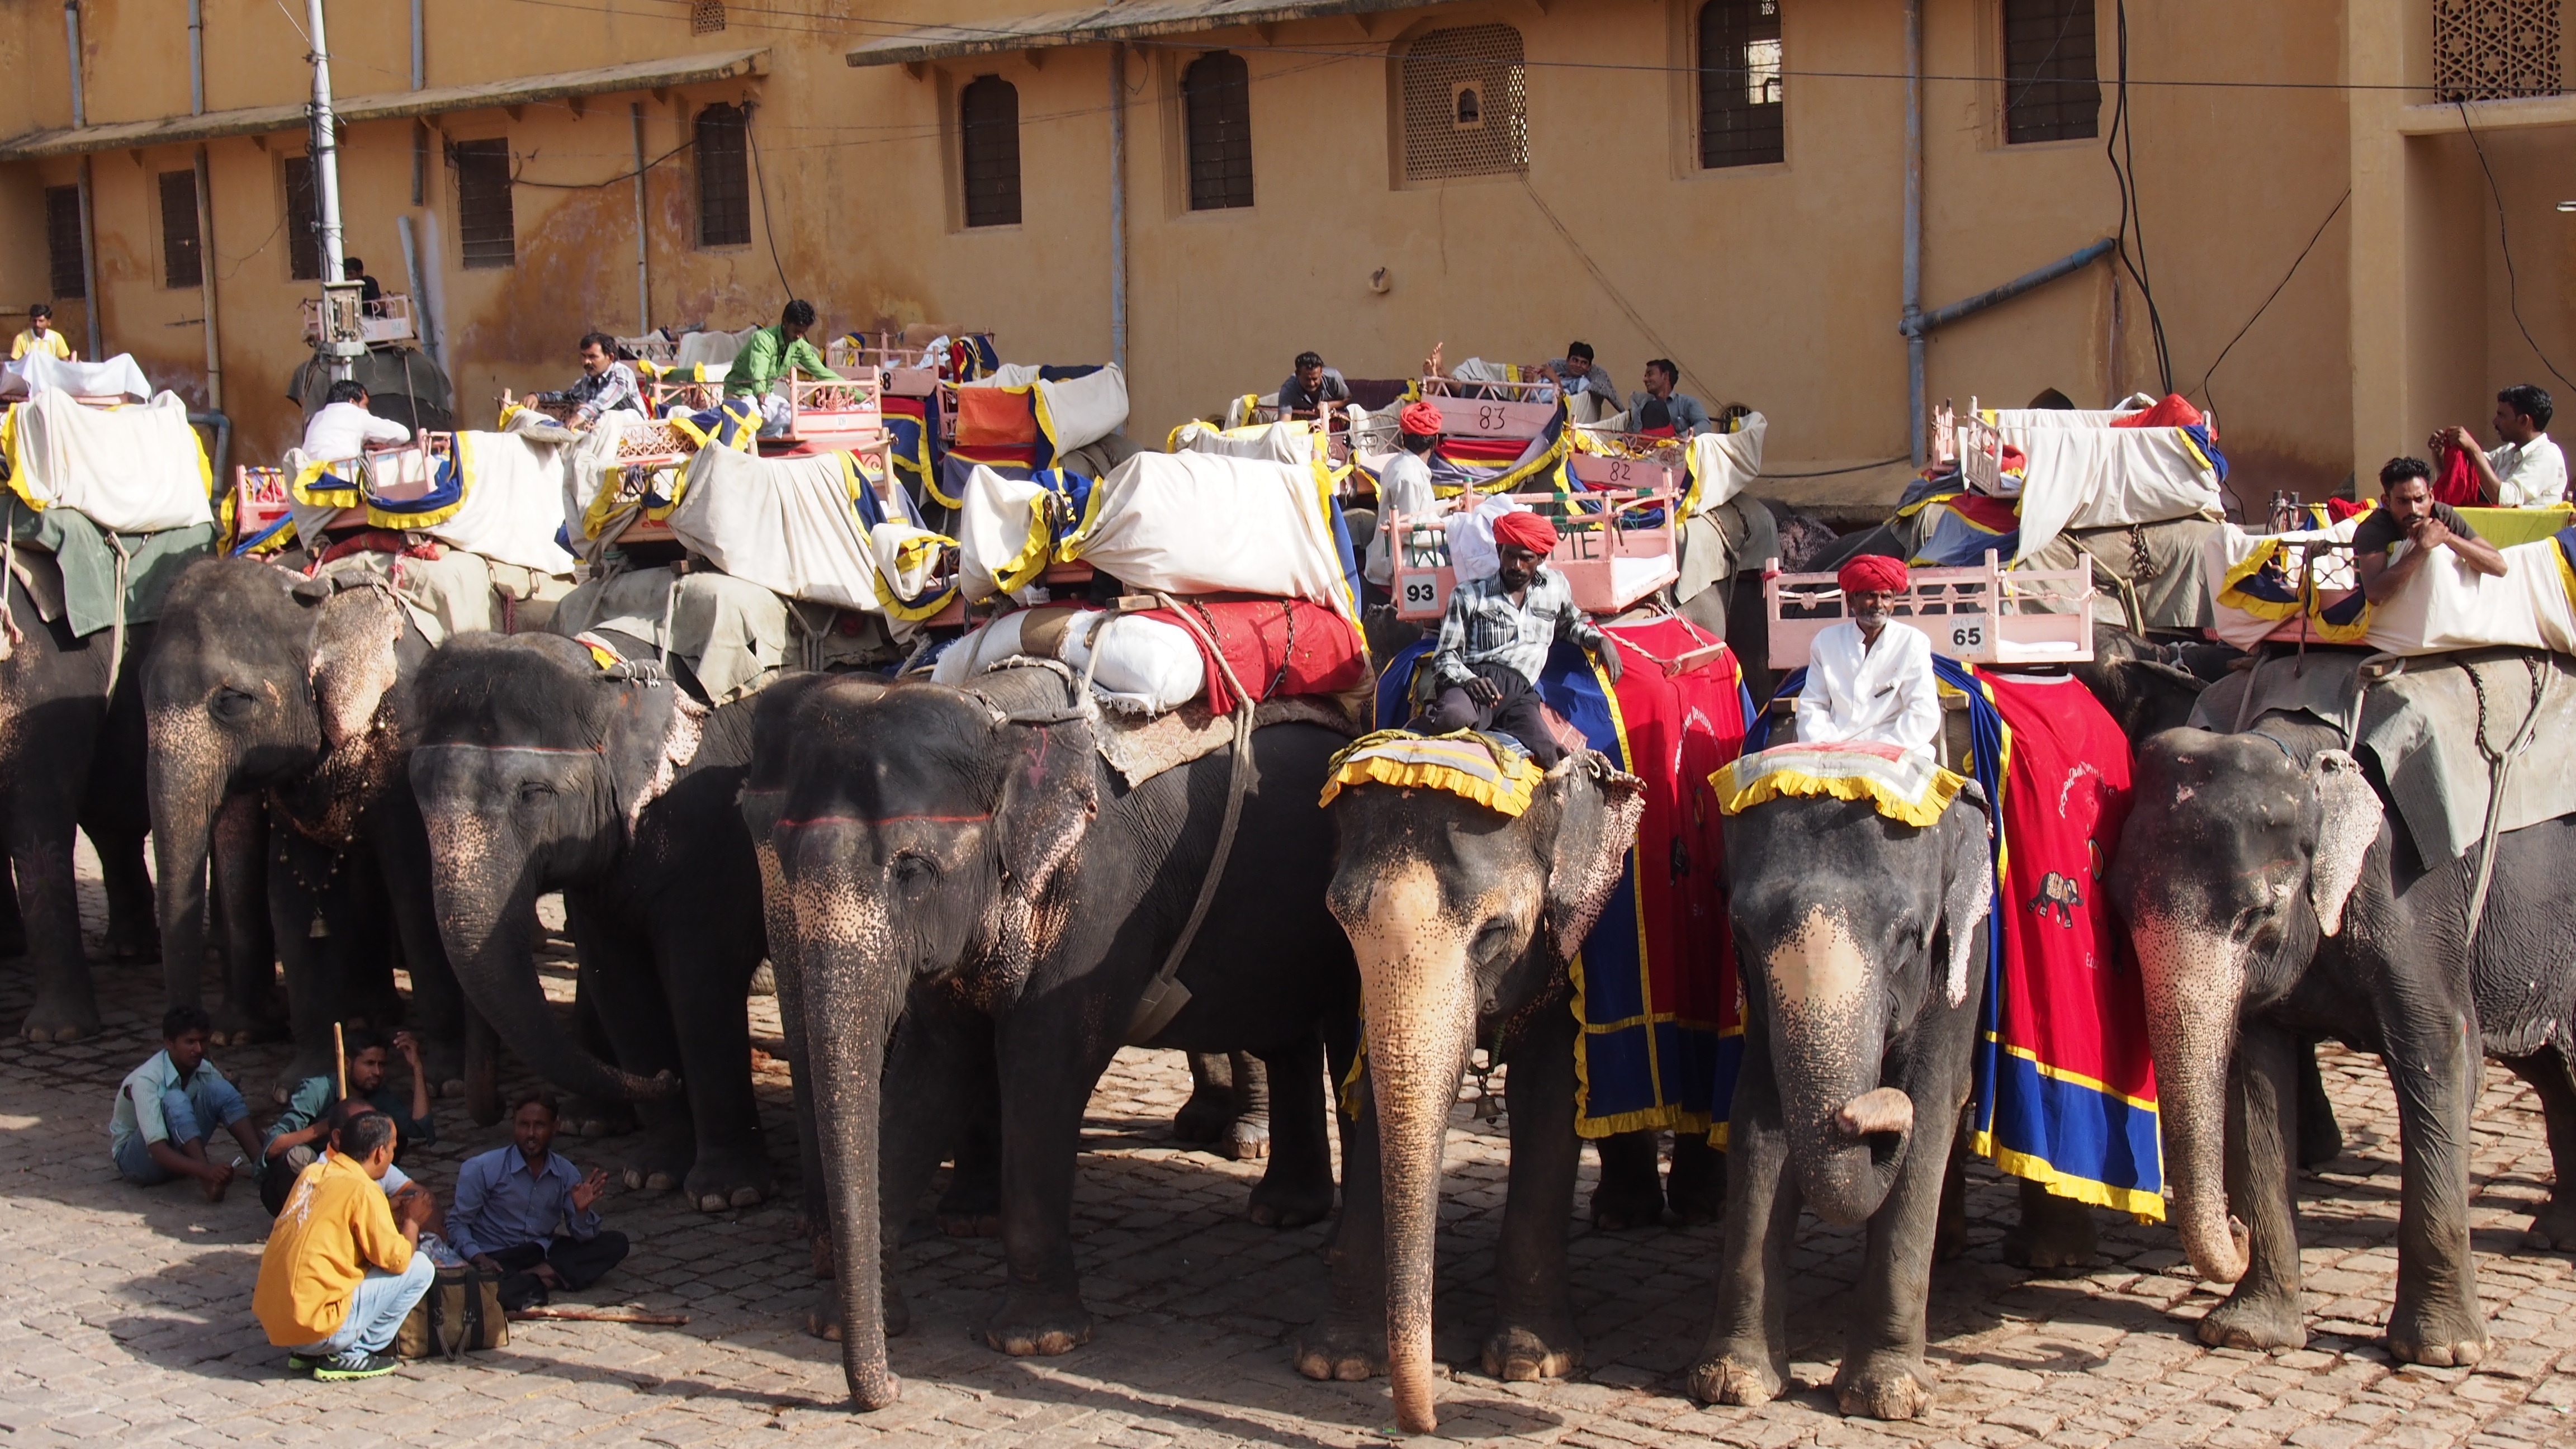
tourist, food, mammal, elephant, turban, festival, jockey, india, tradition, elephants, rajasthan, pack animal, cattle like mammal, animal sports, equestrian sport, elephants and mammoths, jaipur fort